Recep Küpçü

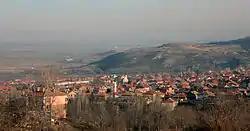
View of Kuklen, the birthplace of Küpçü

He published two poetry books "The questions continue" (1962) and "Life is not a dream" (1965). It is known that he wanted to dedicate a book to his hometown Kuklen as well but was unable to because of his untimely death. With great efforts on the part of Nedyalko Yordanov, another collection of poems called "Friends of mine, let's go" was printed in 1967 in Varna, but this time translated into Bulgarian. This made Küpçü one of the first Bulgarian Turkish authors translated into Bulgarian.